2006 NASCAR Busch Series

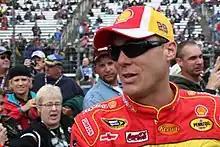
Kevin Harvick, pictured in 2010, the 2006 Busch Series champion

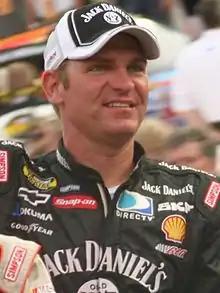
Clint Bowyer, pictured in 2007, finished third in the standings.

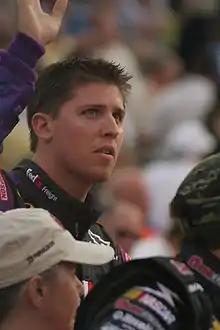
Denny Hamlin, pictured in 2007, finished fourth in the standings.

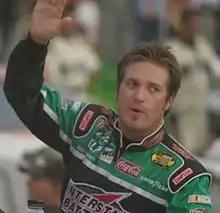
J. J. Yeley, pictured in 2007, finished fifth in the standings.

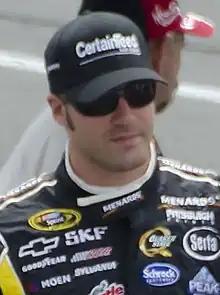
Paul Menard, pictured in 2011, who finished sixth in points, was the highest-finishing series regular in the standings.

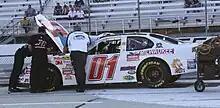
Danny O'Quinn Jr., 2009 car shown, won Rookie of the Year.

The 2006 NASCAR Busch Series opened on February 18, 2006, at Daytona International Speedway, and concluded on November 18, 2006, at Homestead-Miami Speedway. Kevin Harvick, driving for his own team, Kevin Harvick, Inc., as well as for Richard Childress Racing, was declared champion.